Wardrobe of Mary, Queen of Scots

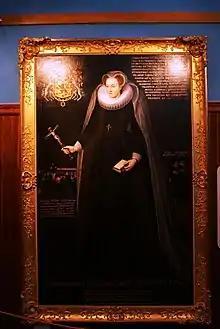
Mary wears red in a vignette in a portrait at Blairs College

After the murder of Lord Darnley, when Mary seemed likely to marry the Earl of Bothwell, William Kirkcaldy of Grange wrote to the Earl of Bedford, an English diplomat, that Mary did not care if she lost France, England and Scotland for Bothwell's sake, and she had said she would go with him to the world's end in a white petticoat;sho caris not to lose France Ingland and her owne countrie for him, and sall go with him to the warldes ende in ane white peticote or she leve him.